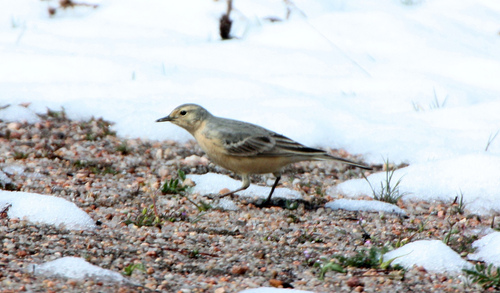
a medium sized bird with a small narrow beak and mostly brown feathers
this is a bird with a yellow belly and throat and a grey back and head.
this bird is brown and black in color with a small skinny beak and brown eye rings.
a bird with a small pointed bill tan belly and gray back.
grey bird with brown belly and breast and black and white stripes on wings.
a small sparrow-like bird with peach colored ventral side, gray wings with black and white wing-bars.
this bird is grey with brown and has a long, pointy beak.
this bird is brown with grey and has a long, pointy beak.
this bird has grey wings and a white throat and breast and belly.
a medium sized bird with cream colored belly, gray nape, and black and white primaries.
Species: American Pipit